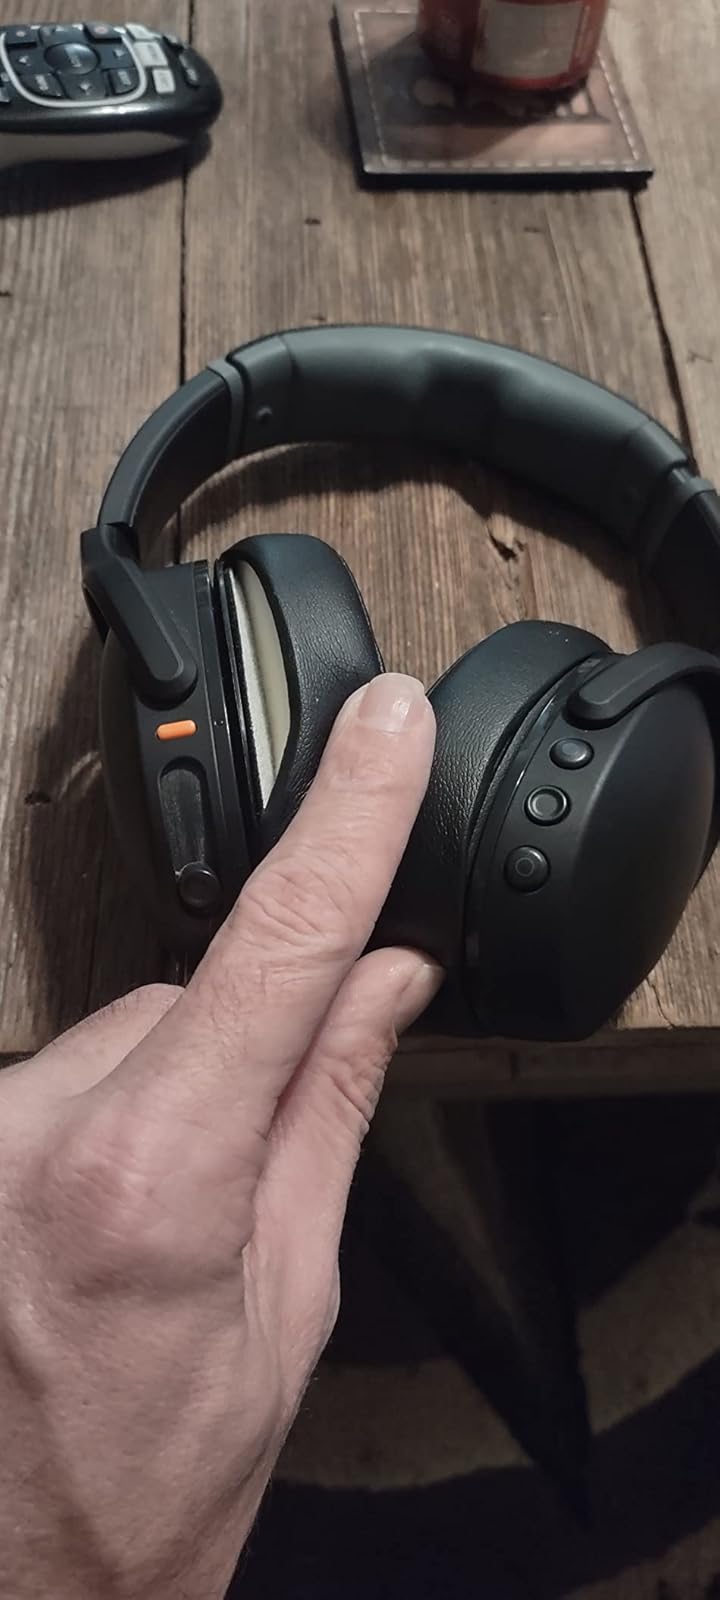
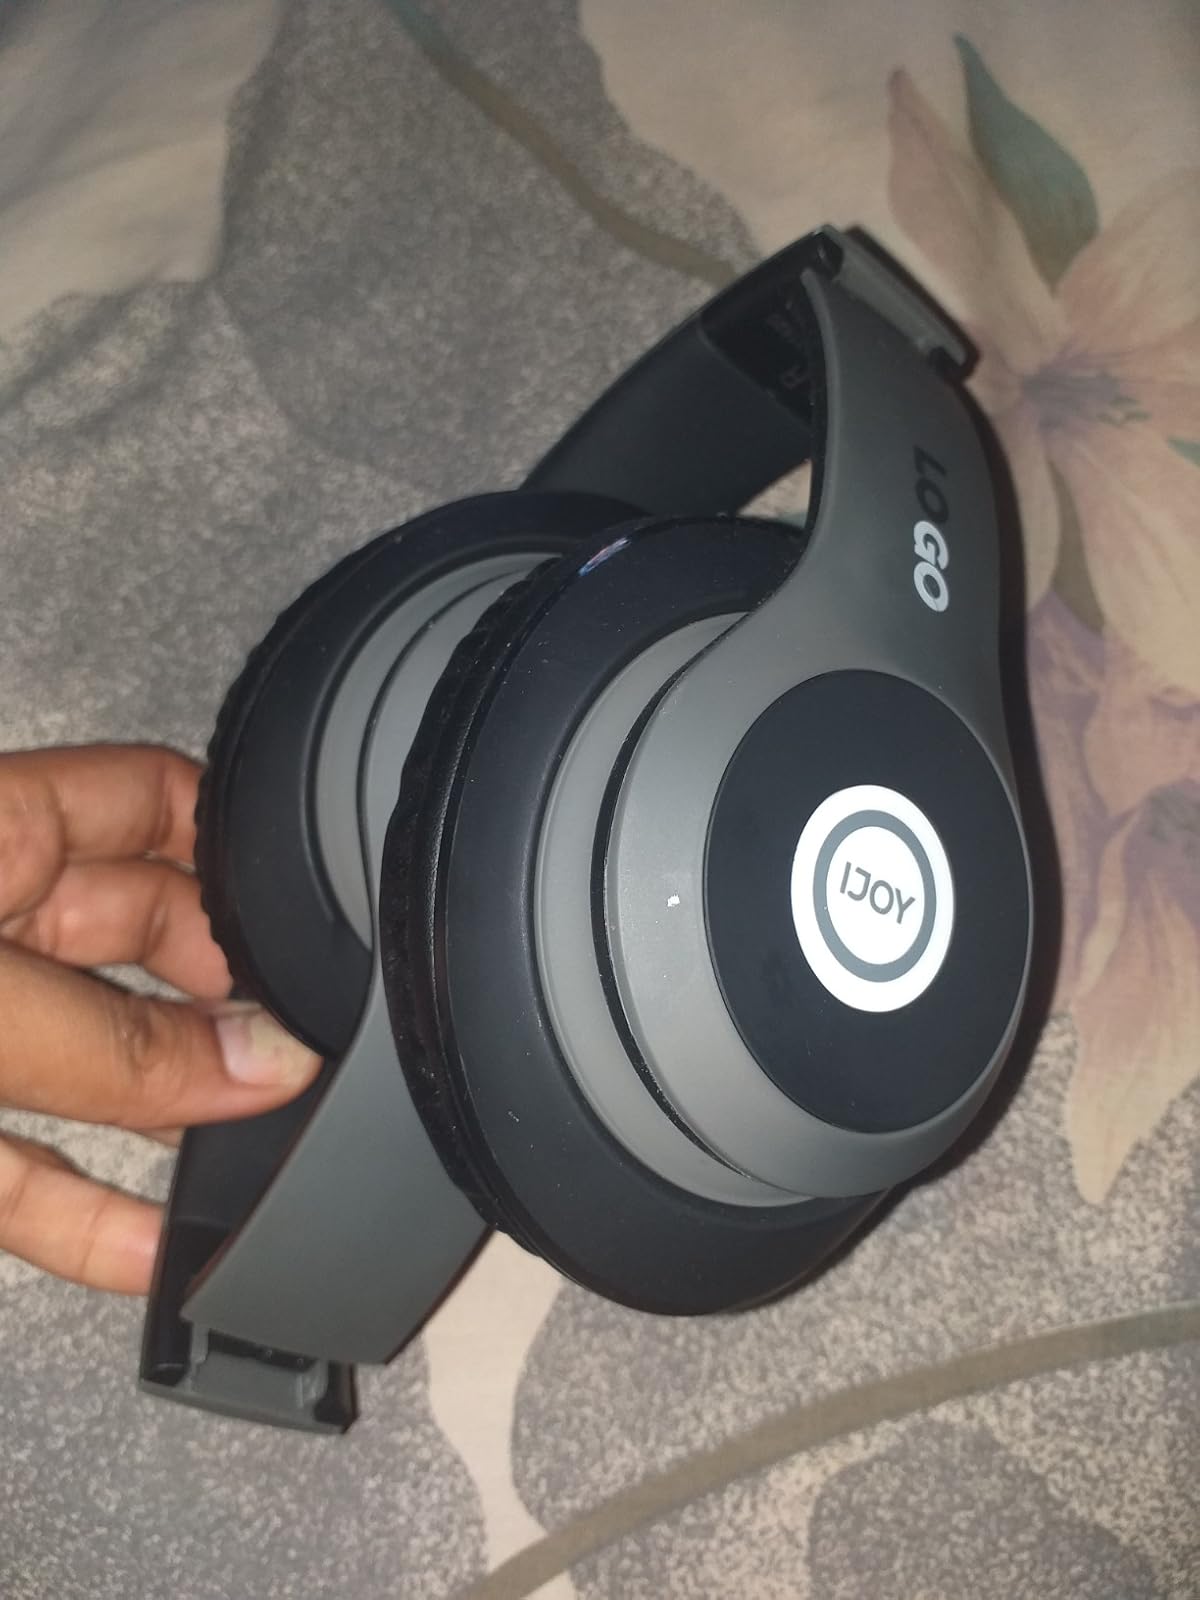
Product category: headphones
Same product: no